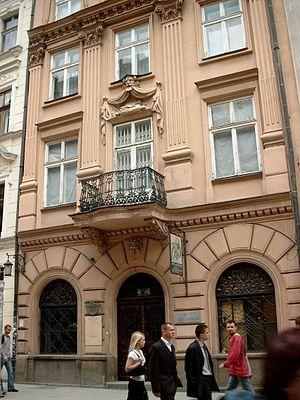
La maison de Jan Matejko à Cracovie, rue Floriańska